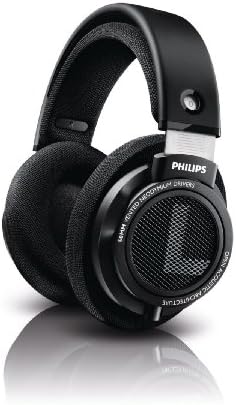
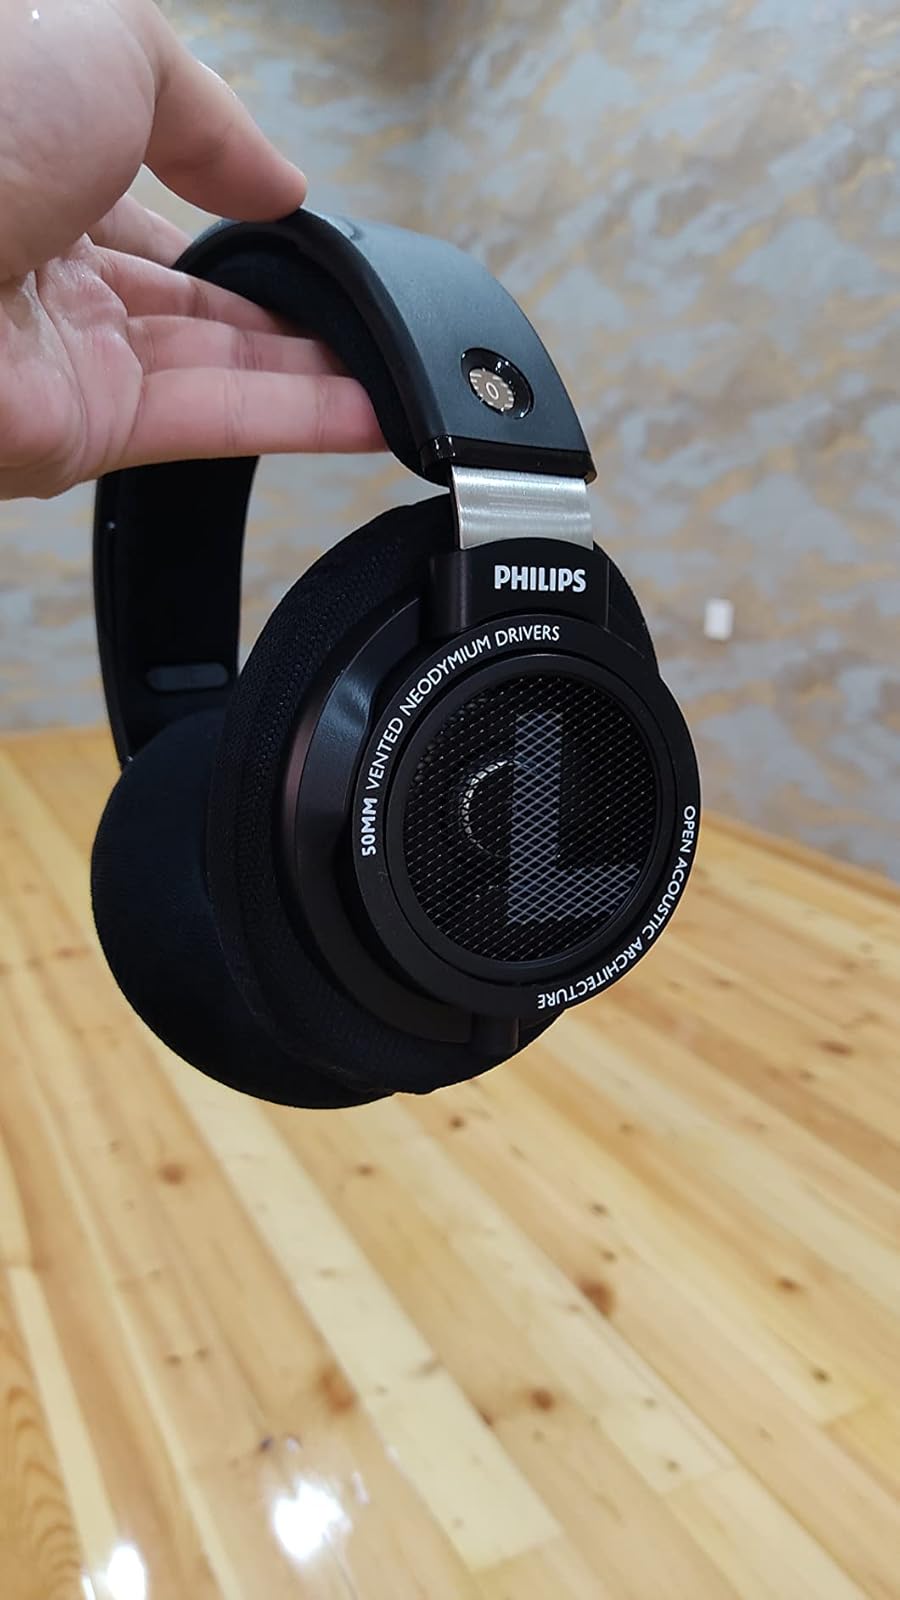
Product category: headphones
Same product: yes